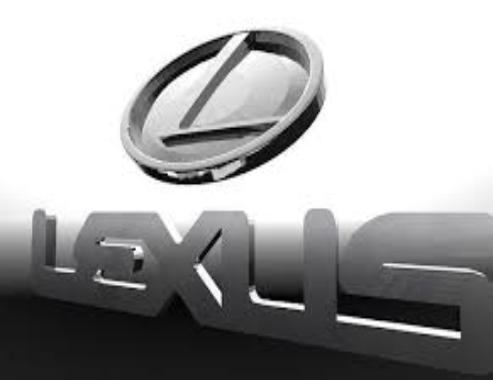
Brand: lexus-1
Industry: Transportation